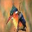
Label: bird